Describe the emotion expressed in this image:  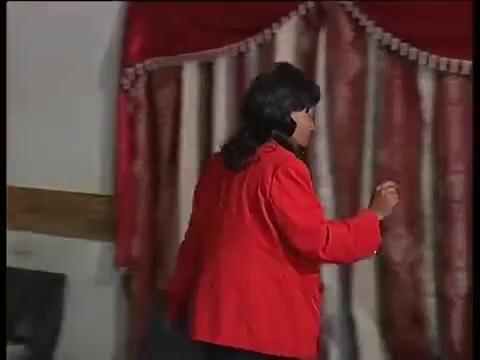
This person displays Pain, valence and arousal with low intensity.